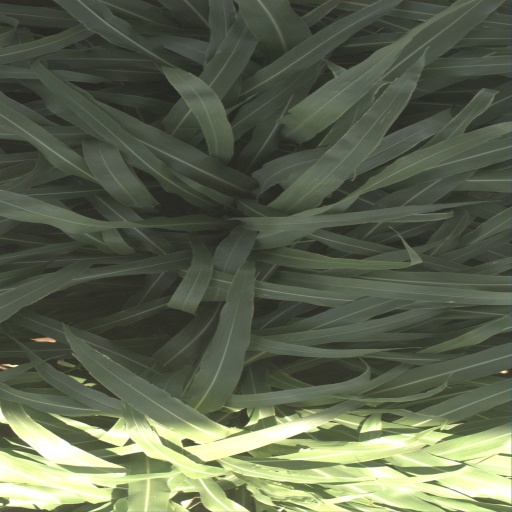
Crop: sorghum